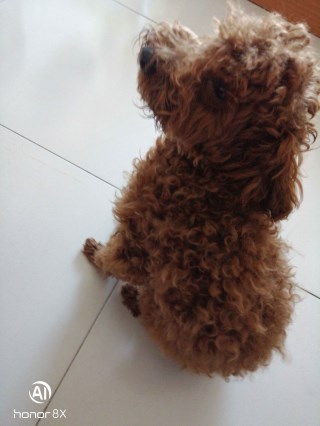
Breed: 7449-n000128-teddy